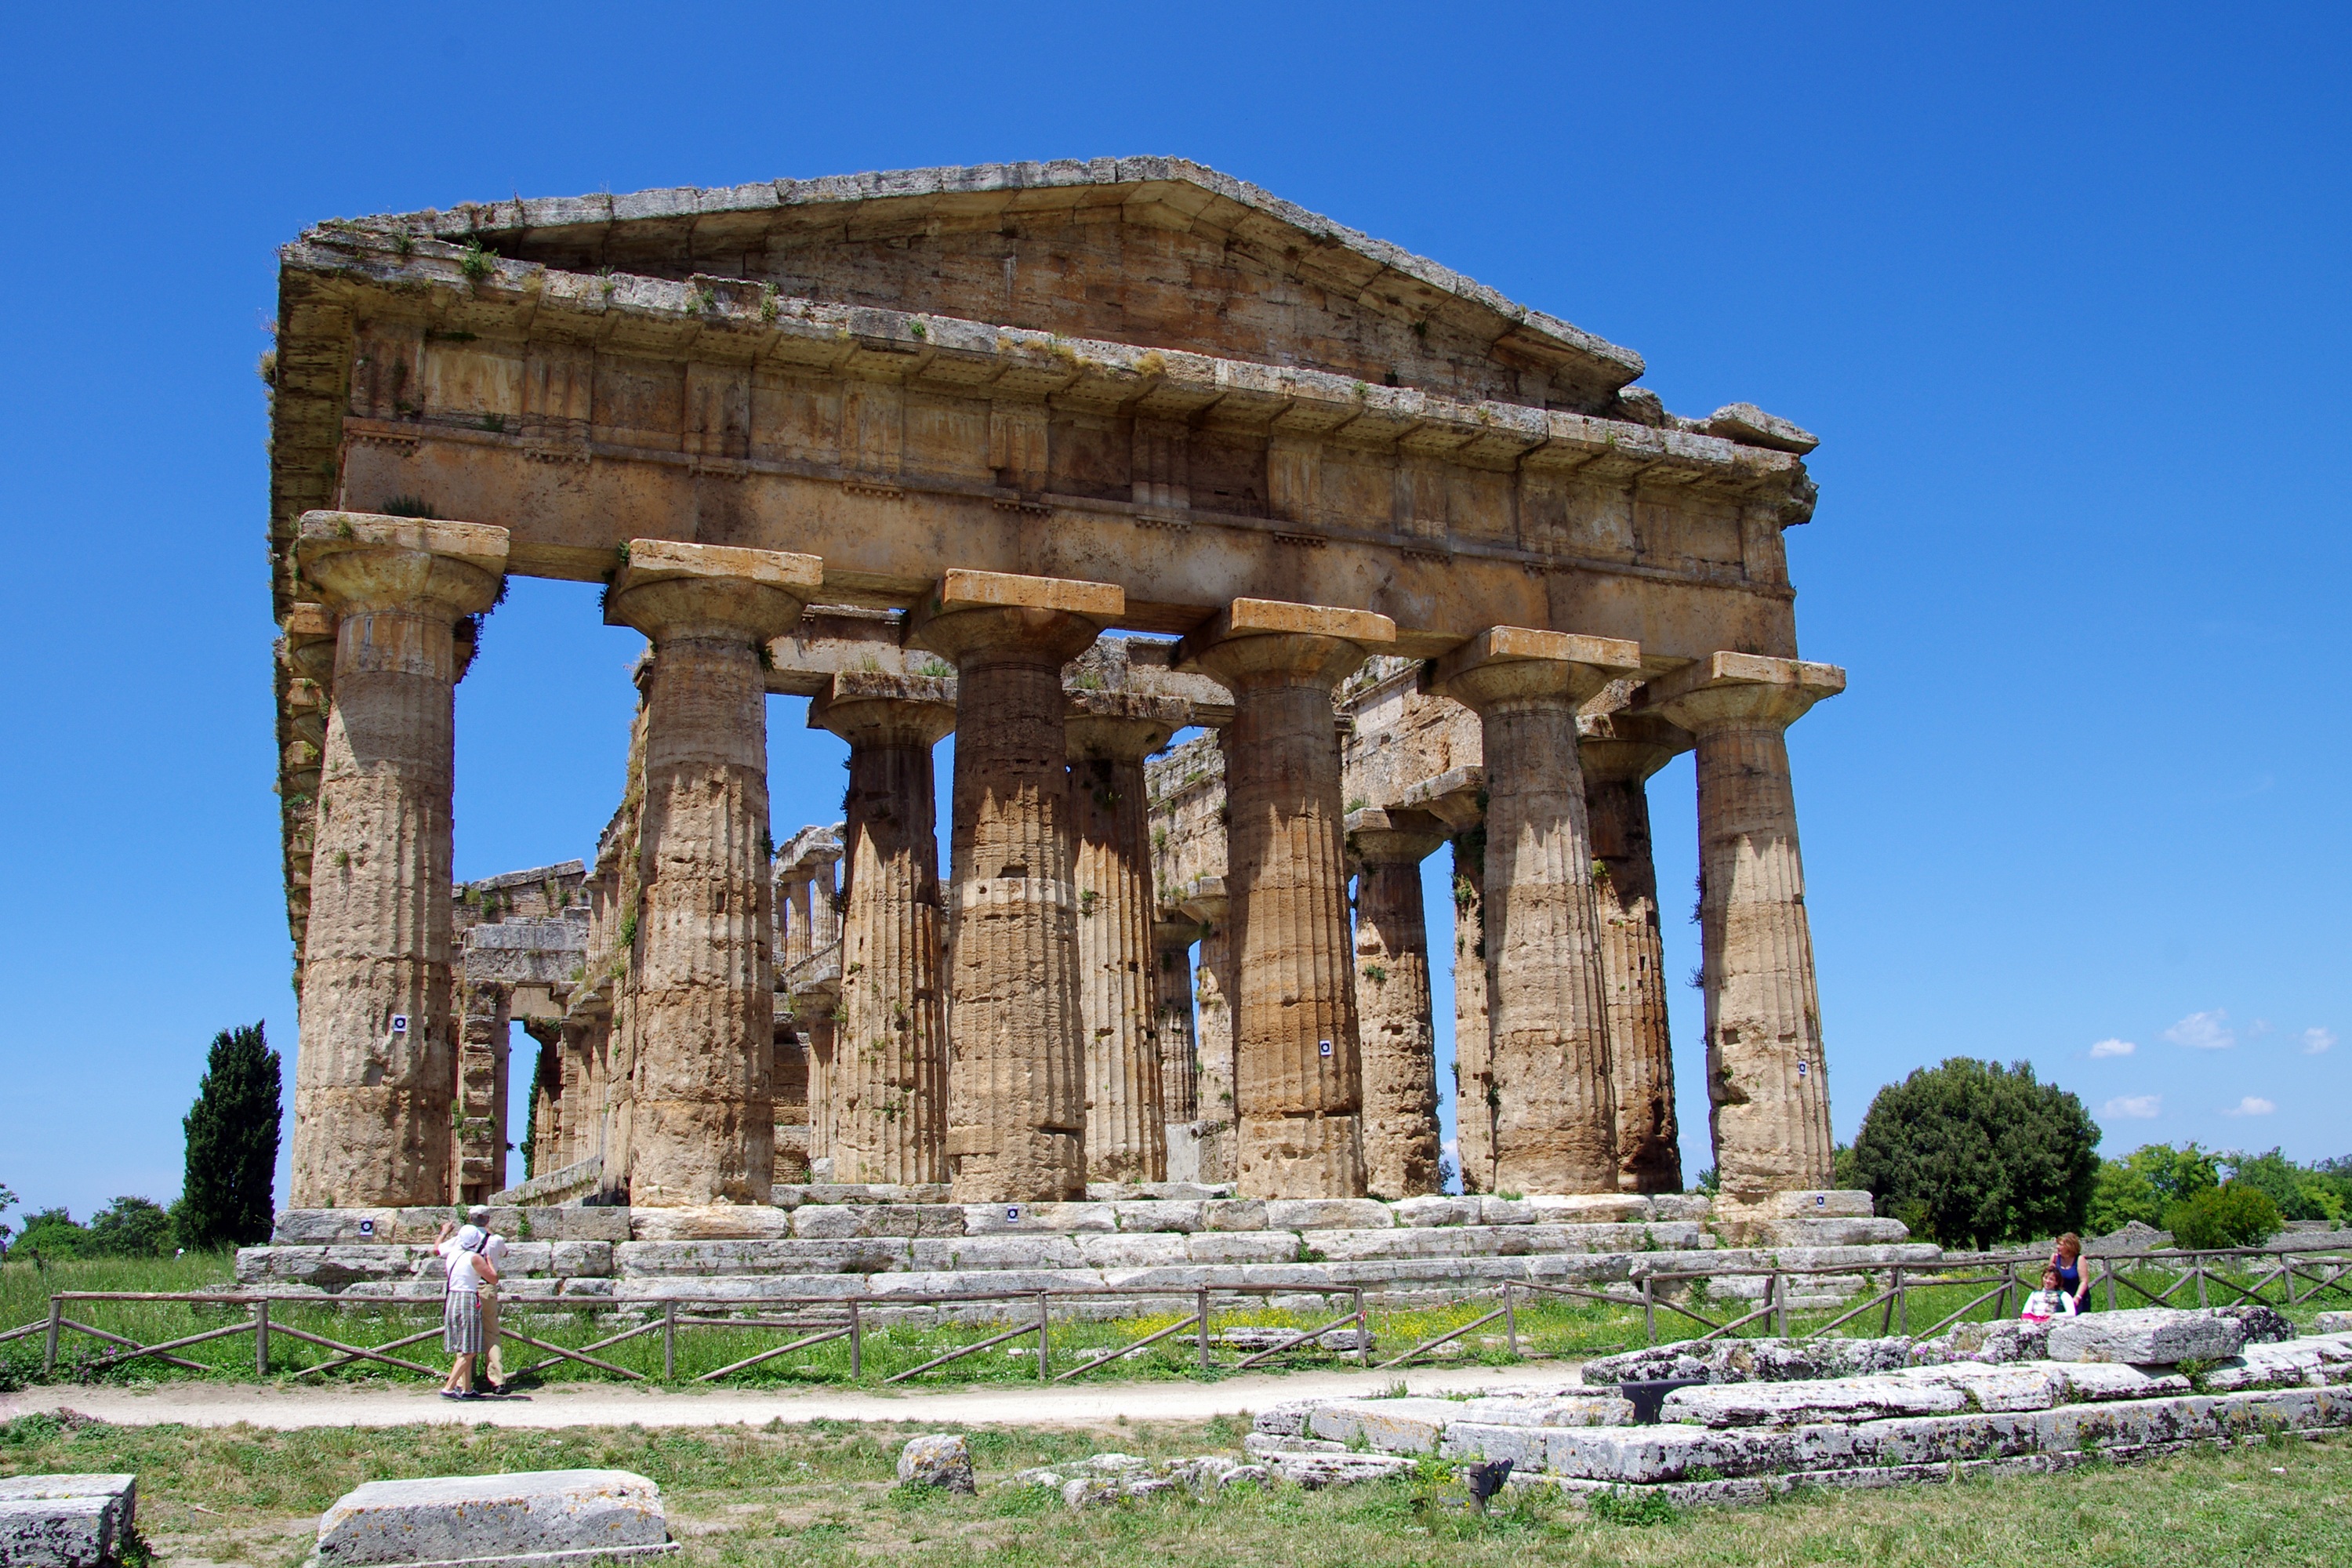
architecture, structure, building, arch, column, landmark, italy, fortification, place of worship, archaeology, temple, ruins, monastery, history, paestum, salerno, magna grecia, greek temple, doric style, ancient temple, temple of neptune, archaeological site, unesco world heritage site, roman temple, hindu temple, historic site, ancient history, ancient roman architecture, ancient greek temple